Brienz

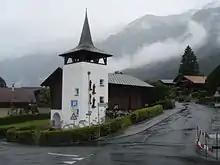
Catholic church in Brienz

From the , 425 or 14.4% were Roman Catholic, while 2,000 or 67.7% belonged to the Swiss Reformed Church. Of the rest of the population, there were 32 members of an Orthodox church (or about 1.08% of the population), there were 3 individuals (or about 0.10% of the population) who belonged to the Christian Catholic Church, and there were 286 individuals (or about 9.68% of the population) who belonged to another Christian church. There were 57 (or about 1.93% of the population) who were Islamic. There were 4 individuals who were Buddhist, 14 individuals who were Hindu and 10 individuals who belonged to another church. 152 (or about 5.14% of the population) belonged to no church, are agnostic or atheist, and 116 individuals (or about 3.92% of the population) did not answer the question.